Margaret Webb Dreyer

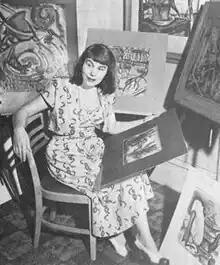
Margaret Webb Dreyer, circa 1945

Margaret Webb Dreyer (29 September 1911 – December 17, 1976) was an American painter, muralist, mosaic artist, educator, gallery owner, and political activist who spent most of her career in Houston, Texas. Though she worked in a number of styles and media over the years, she was best known as an abstract expressionist painter. Her work won numerous awards in major juried shows and was exhibited widely in museums and galleries.